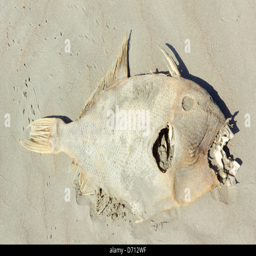
dead fish on a beach on the coast